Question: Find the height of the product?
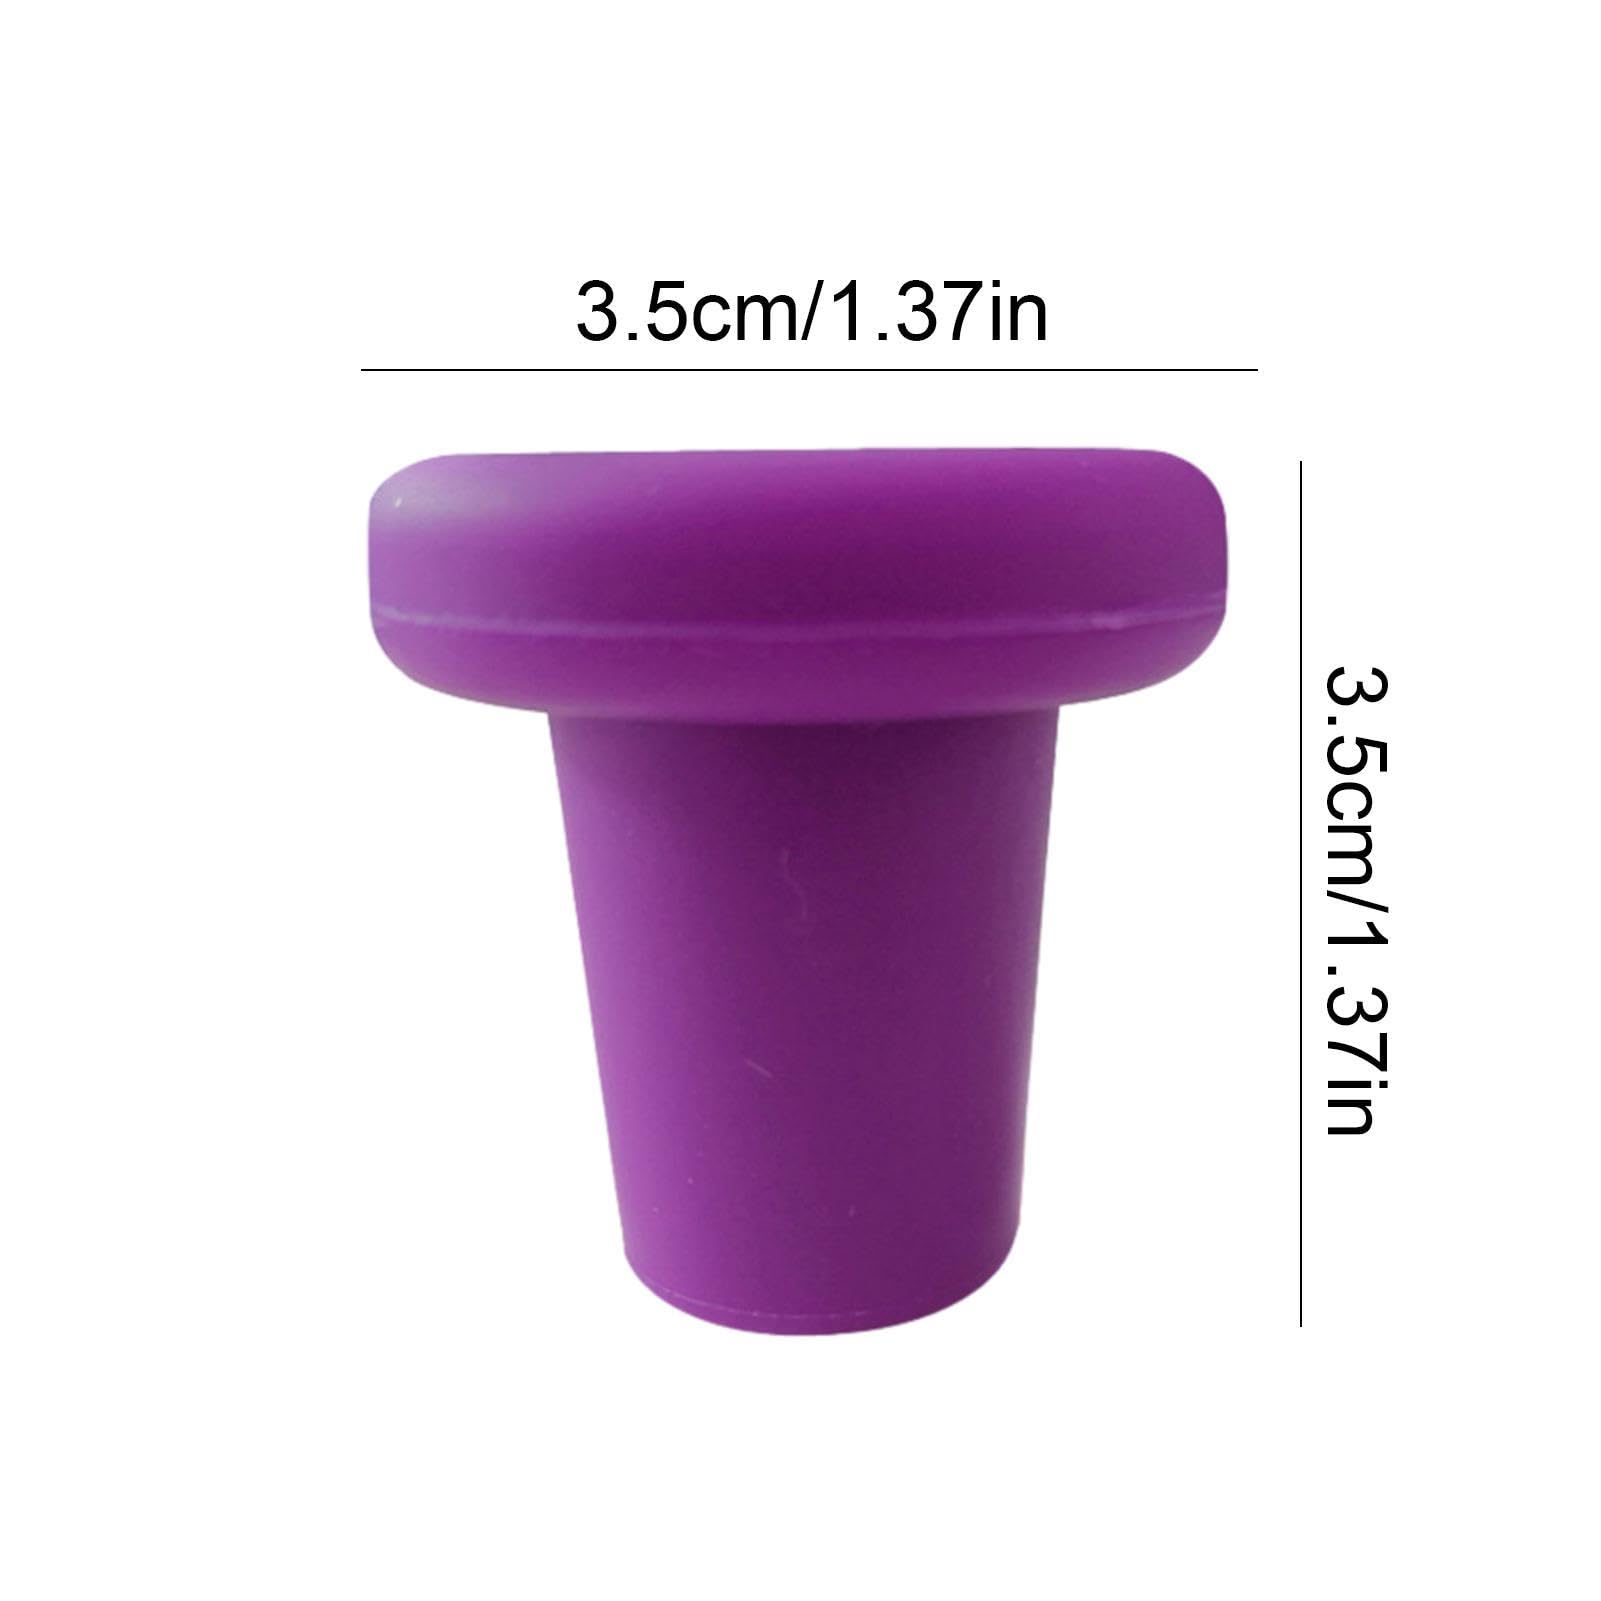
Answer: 3.5 centimetre